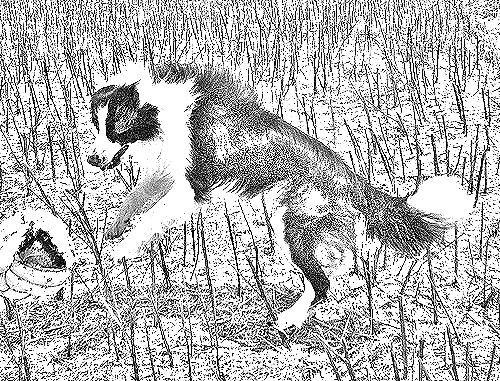
Portrait style: Sketch Portrait